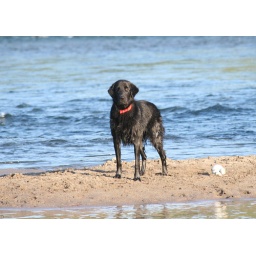
...or, at least this sand bar. Once again, Henry and Mr Feet conquer his favorite sand bar near Paradise Beach.